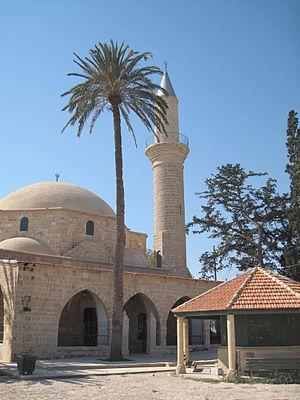
Umm Harâm compte parmi les compagnons de Mahomet. Son vrai nom est Malika bint Milhan al Khazrajiyyah. Elle était une ansarite de la tribu des banu Khazraj. Elle fut la nourrice de Mahomet, la sœur d'Omm Sulaym et la femme de `Oubada ibn as-Samit. Elle est considérée, à Chypre, comme la tante de Mahomet.